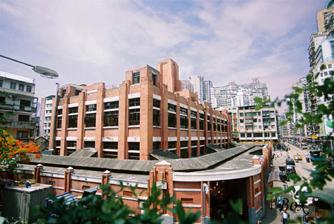
Building: Red Market (building)
Country: Unknown
Year built: 1936
Wet market in Macau, China Red Market 紅街市大樓 Location in Macau Alternative names Edifício do Mercado Vermelho General information Type Brick Type Location Macau Peninsula , Macau Address Avenida do Almirante Lacerda Coordinates 22°12′19″N 113°32′41″E / 22.2054°N 113.5448°E / 22.2054; 113.5448 Completed 1936 Height Top floor 3 Design and construction Architect(s) Júlio Alberto Basto The Almirante Lacerda Municipal Market ( Chinese : 提督街市 ; Portuguese : Mercado Municipal Almirante Lacerda ), popularly known as the Red Market (Chinese: 紅街市 ; Portuguese: Mercado Vermelho ), is a three-story wet market building in Santo António , Macau , China . History Red Market It was planned by the architect Júlio Alberto Basto in 1934 and finally erected in 1936 and derives its name from the red bricks used in construction. The market is located at the intersection of Avenida Almirante Lacerda and Avenida Horta e Costa on the Macau Peninsula and is one of the most popular markets in Macau. The building is symmetrical in layout and has a clock tower in the middle and a watchtower in each corner. It was gazetted by the Government of Macau as an architectural heritage site (Decree No.83/92/M). In olden times, the market was situated next to the waterfront from where the sellers bought its goods directly from the docks . The surrounding street, Red Market Pedestrian Street , is known for its flowers-selling kiosks . A rich variety of seafood produce is available twice daily from mainland China or locally. In addition, meat (third floor), fish (second floor), poultry , vegetables (ground floor), dried food , fresh fruits , flowers and other perishable products (outside at the Red Market Pedestrian Street) are available too. The Red Market opens daily from 07:30 - 19:30hrs. Nearby, heading towards the Flora Garden at Guia Hill and Avenida de Horta e Costa is another main shopping area known as the Three Lamps District . Along the streets and nearby alleys are a variety of shops that sell clothing, shoes, jewelry and small electronic parts at affordable prices. See also Economy of Macau References